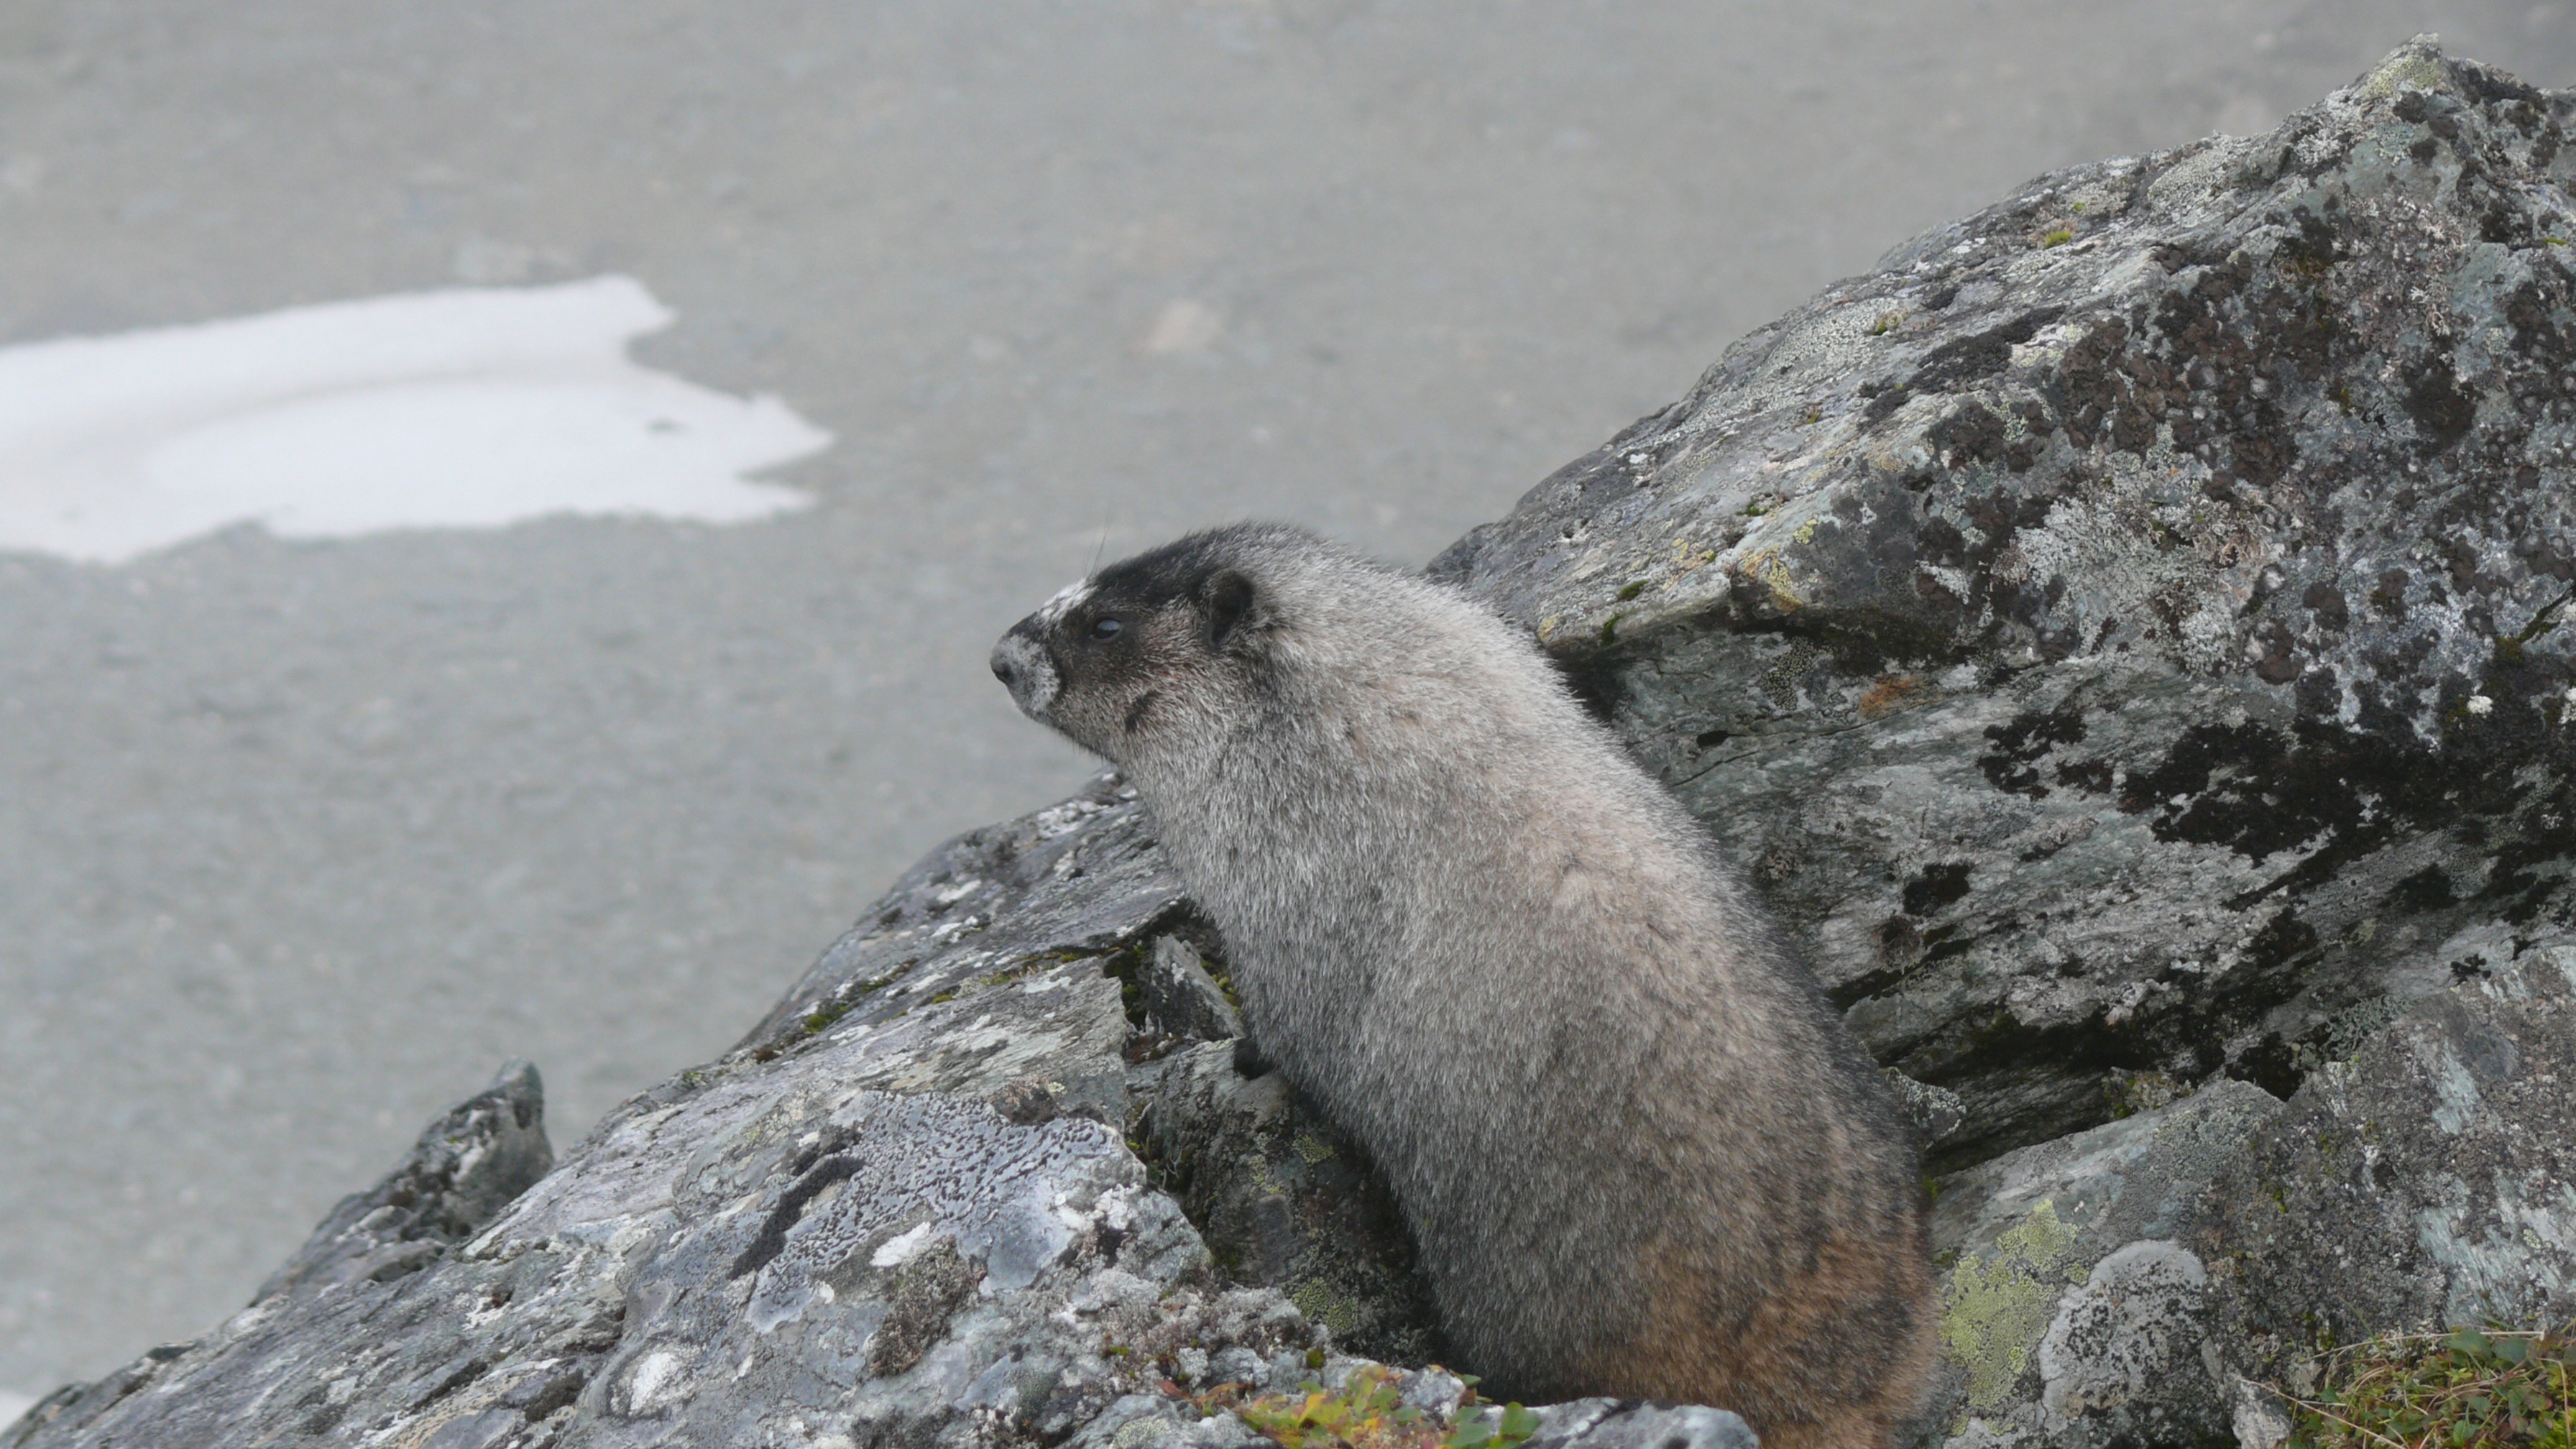
wildlife, mammal, squirrel, rodent, fauna, animals, vertebrate, marmot, a marmot